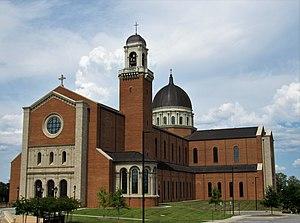
La cathédrale du Saint-Nom-de-Jésus est l'église-mère du diocèse de Raleigh aux États-Unis, diocèse qui couvre la partie Est de l'État de Caroline du Nord. Elle remplace l'ancienne cathédrale du Sacré-Cœur de Raleigh, devenue trop petite. La nouvelle cathédrale peut accueillir 2 000 fidèles ; il s'agit de la cinquième cathédrale des États-Unis par ordre de grandeur.